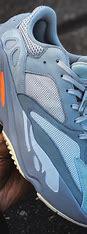
Brand: Adidas
Model: Yeezy Boost 700